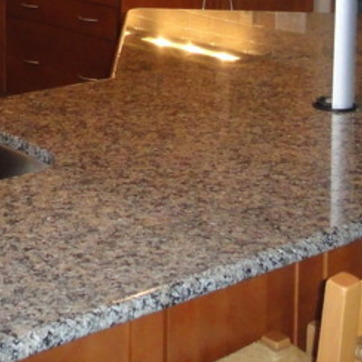
Material: polishedstone